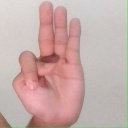
अक्षर: भ